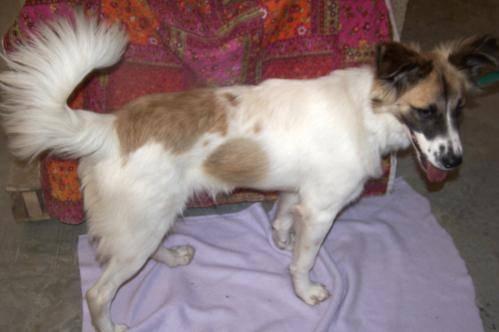
dog